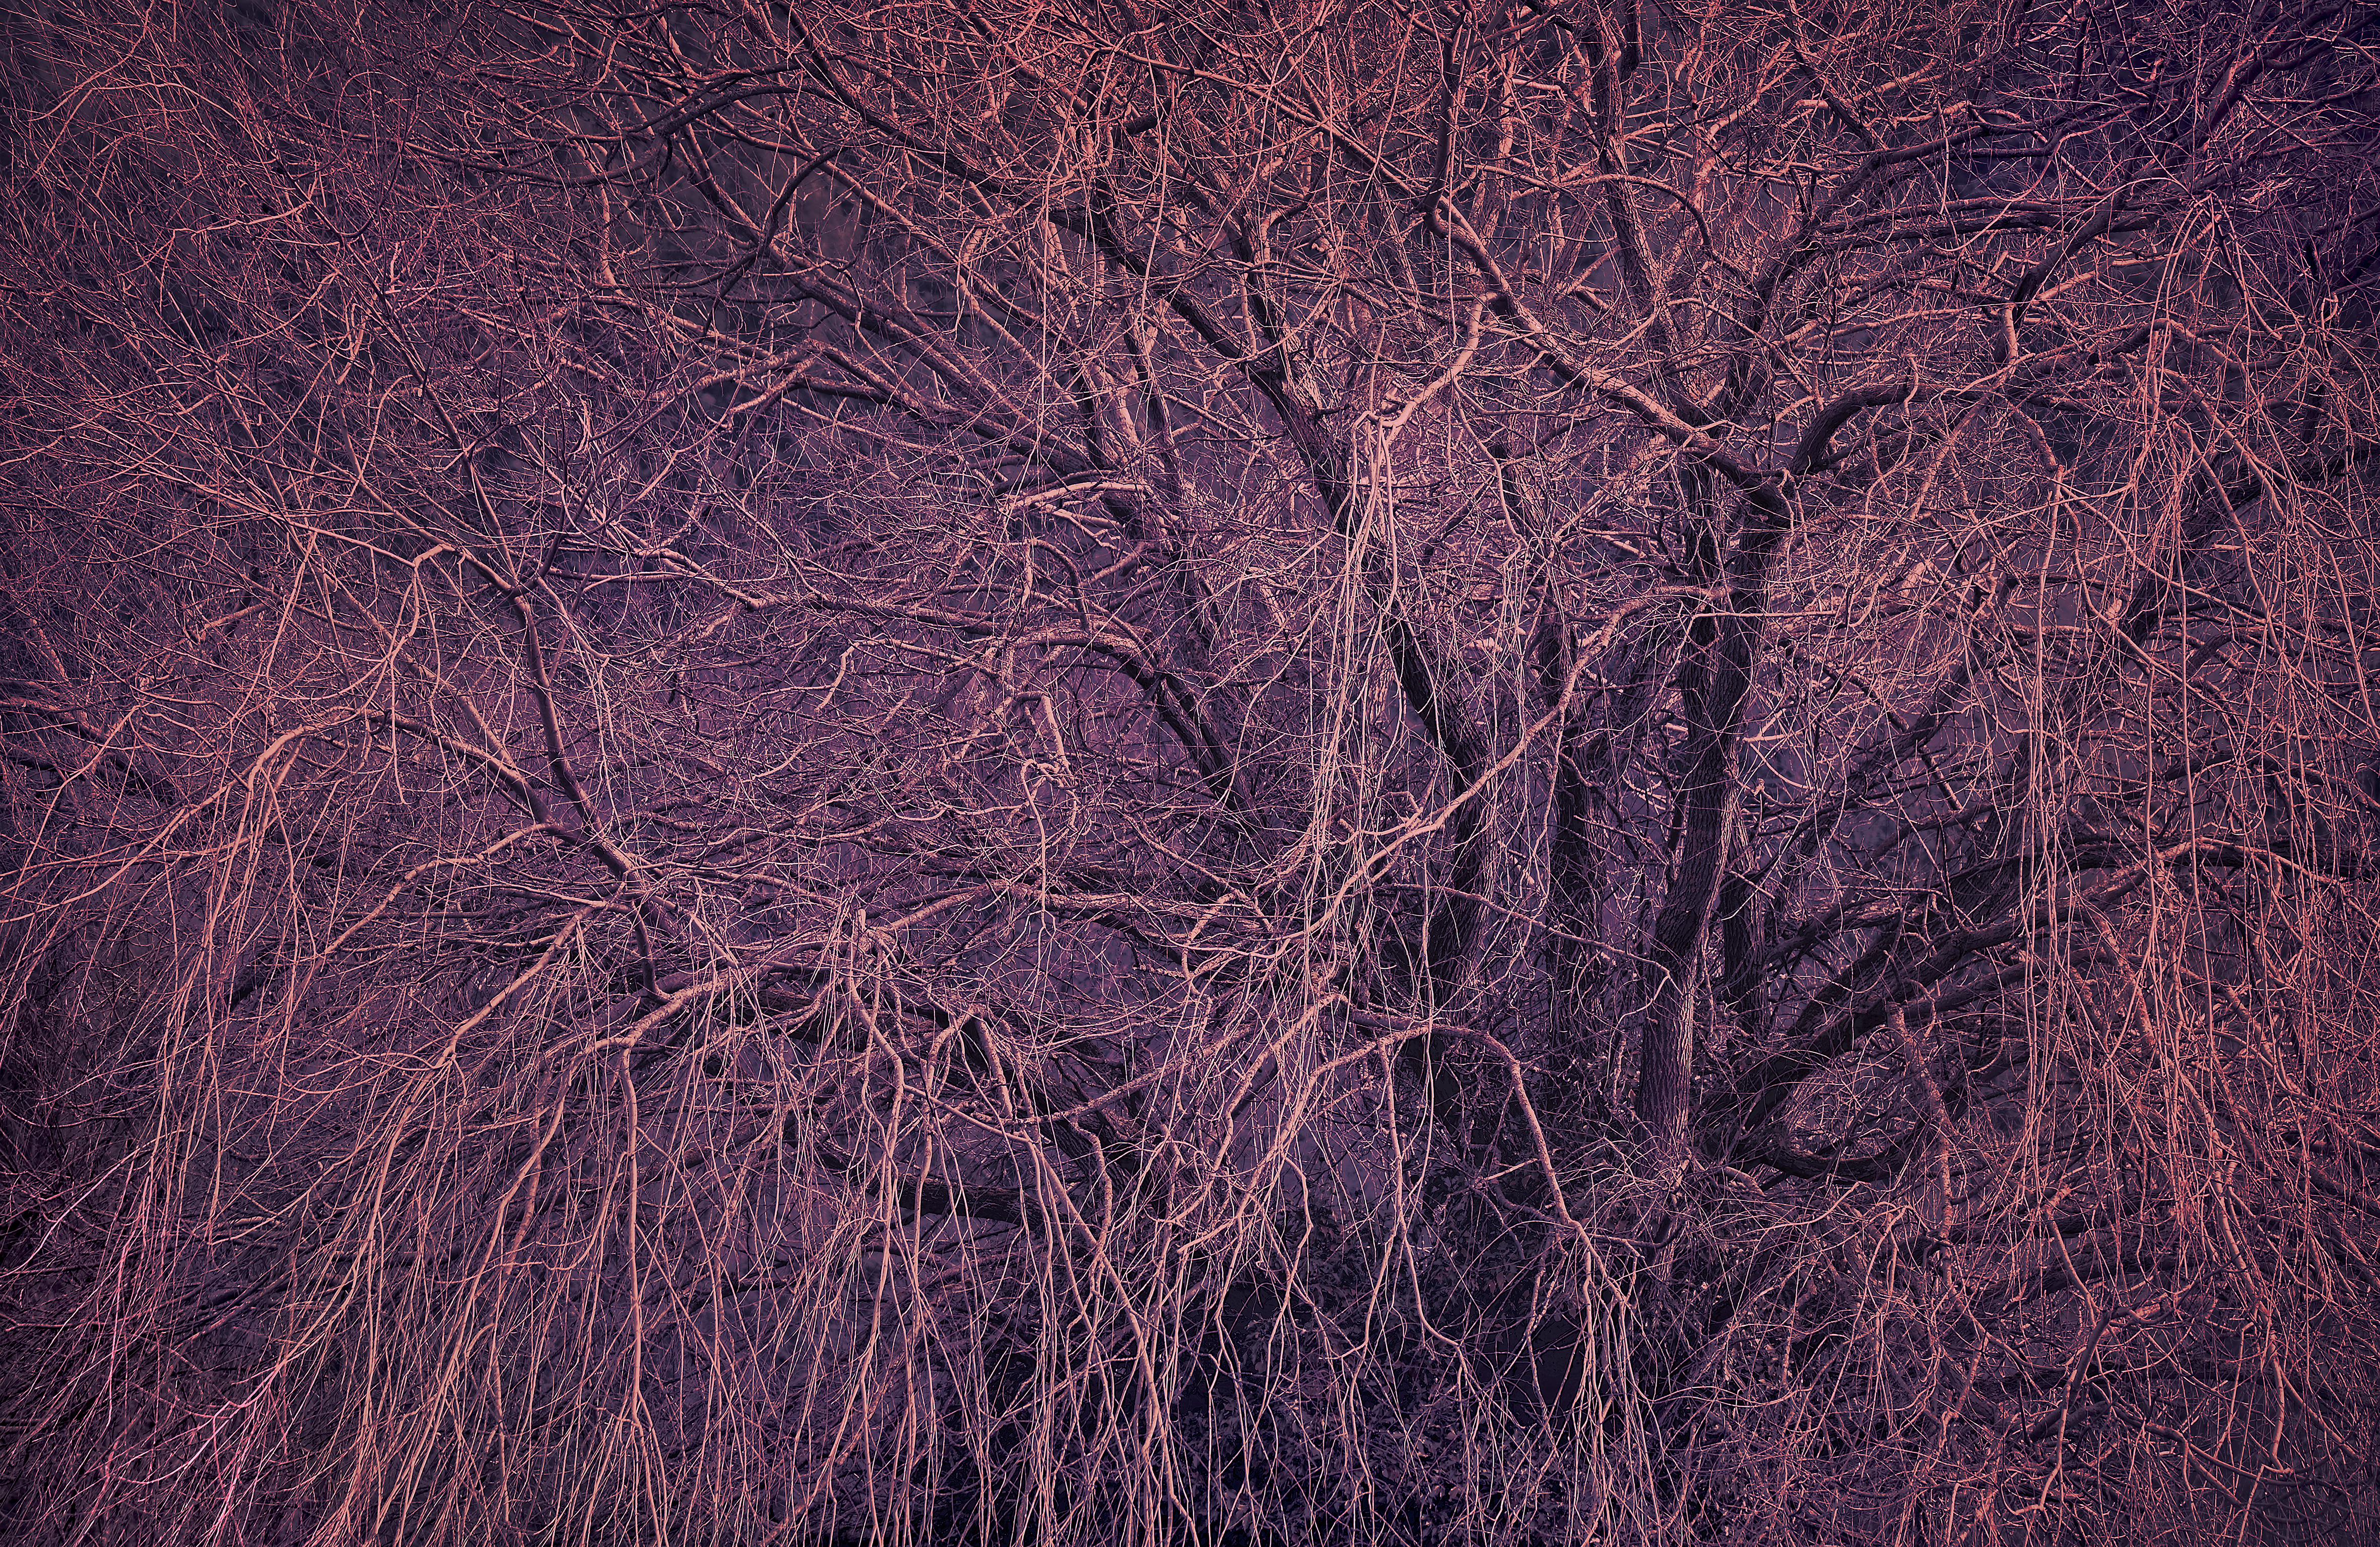
nature, forest landscape, flora, brown, purple, twig, rectangle, grass, Tints and shades, wood, magenta, pattern, space, electric blue, natural landscape, darkness, carmine, visual arts, soil, plant stem, night, art, sky